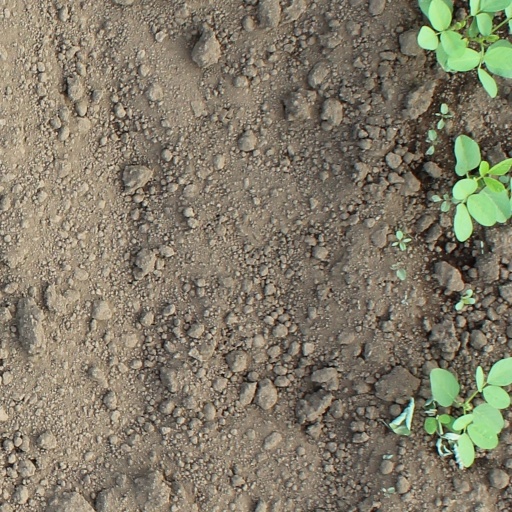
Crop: soybean